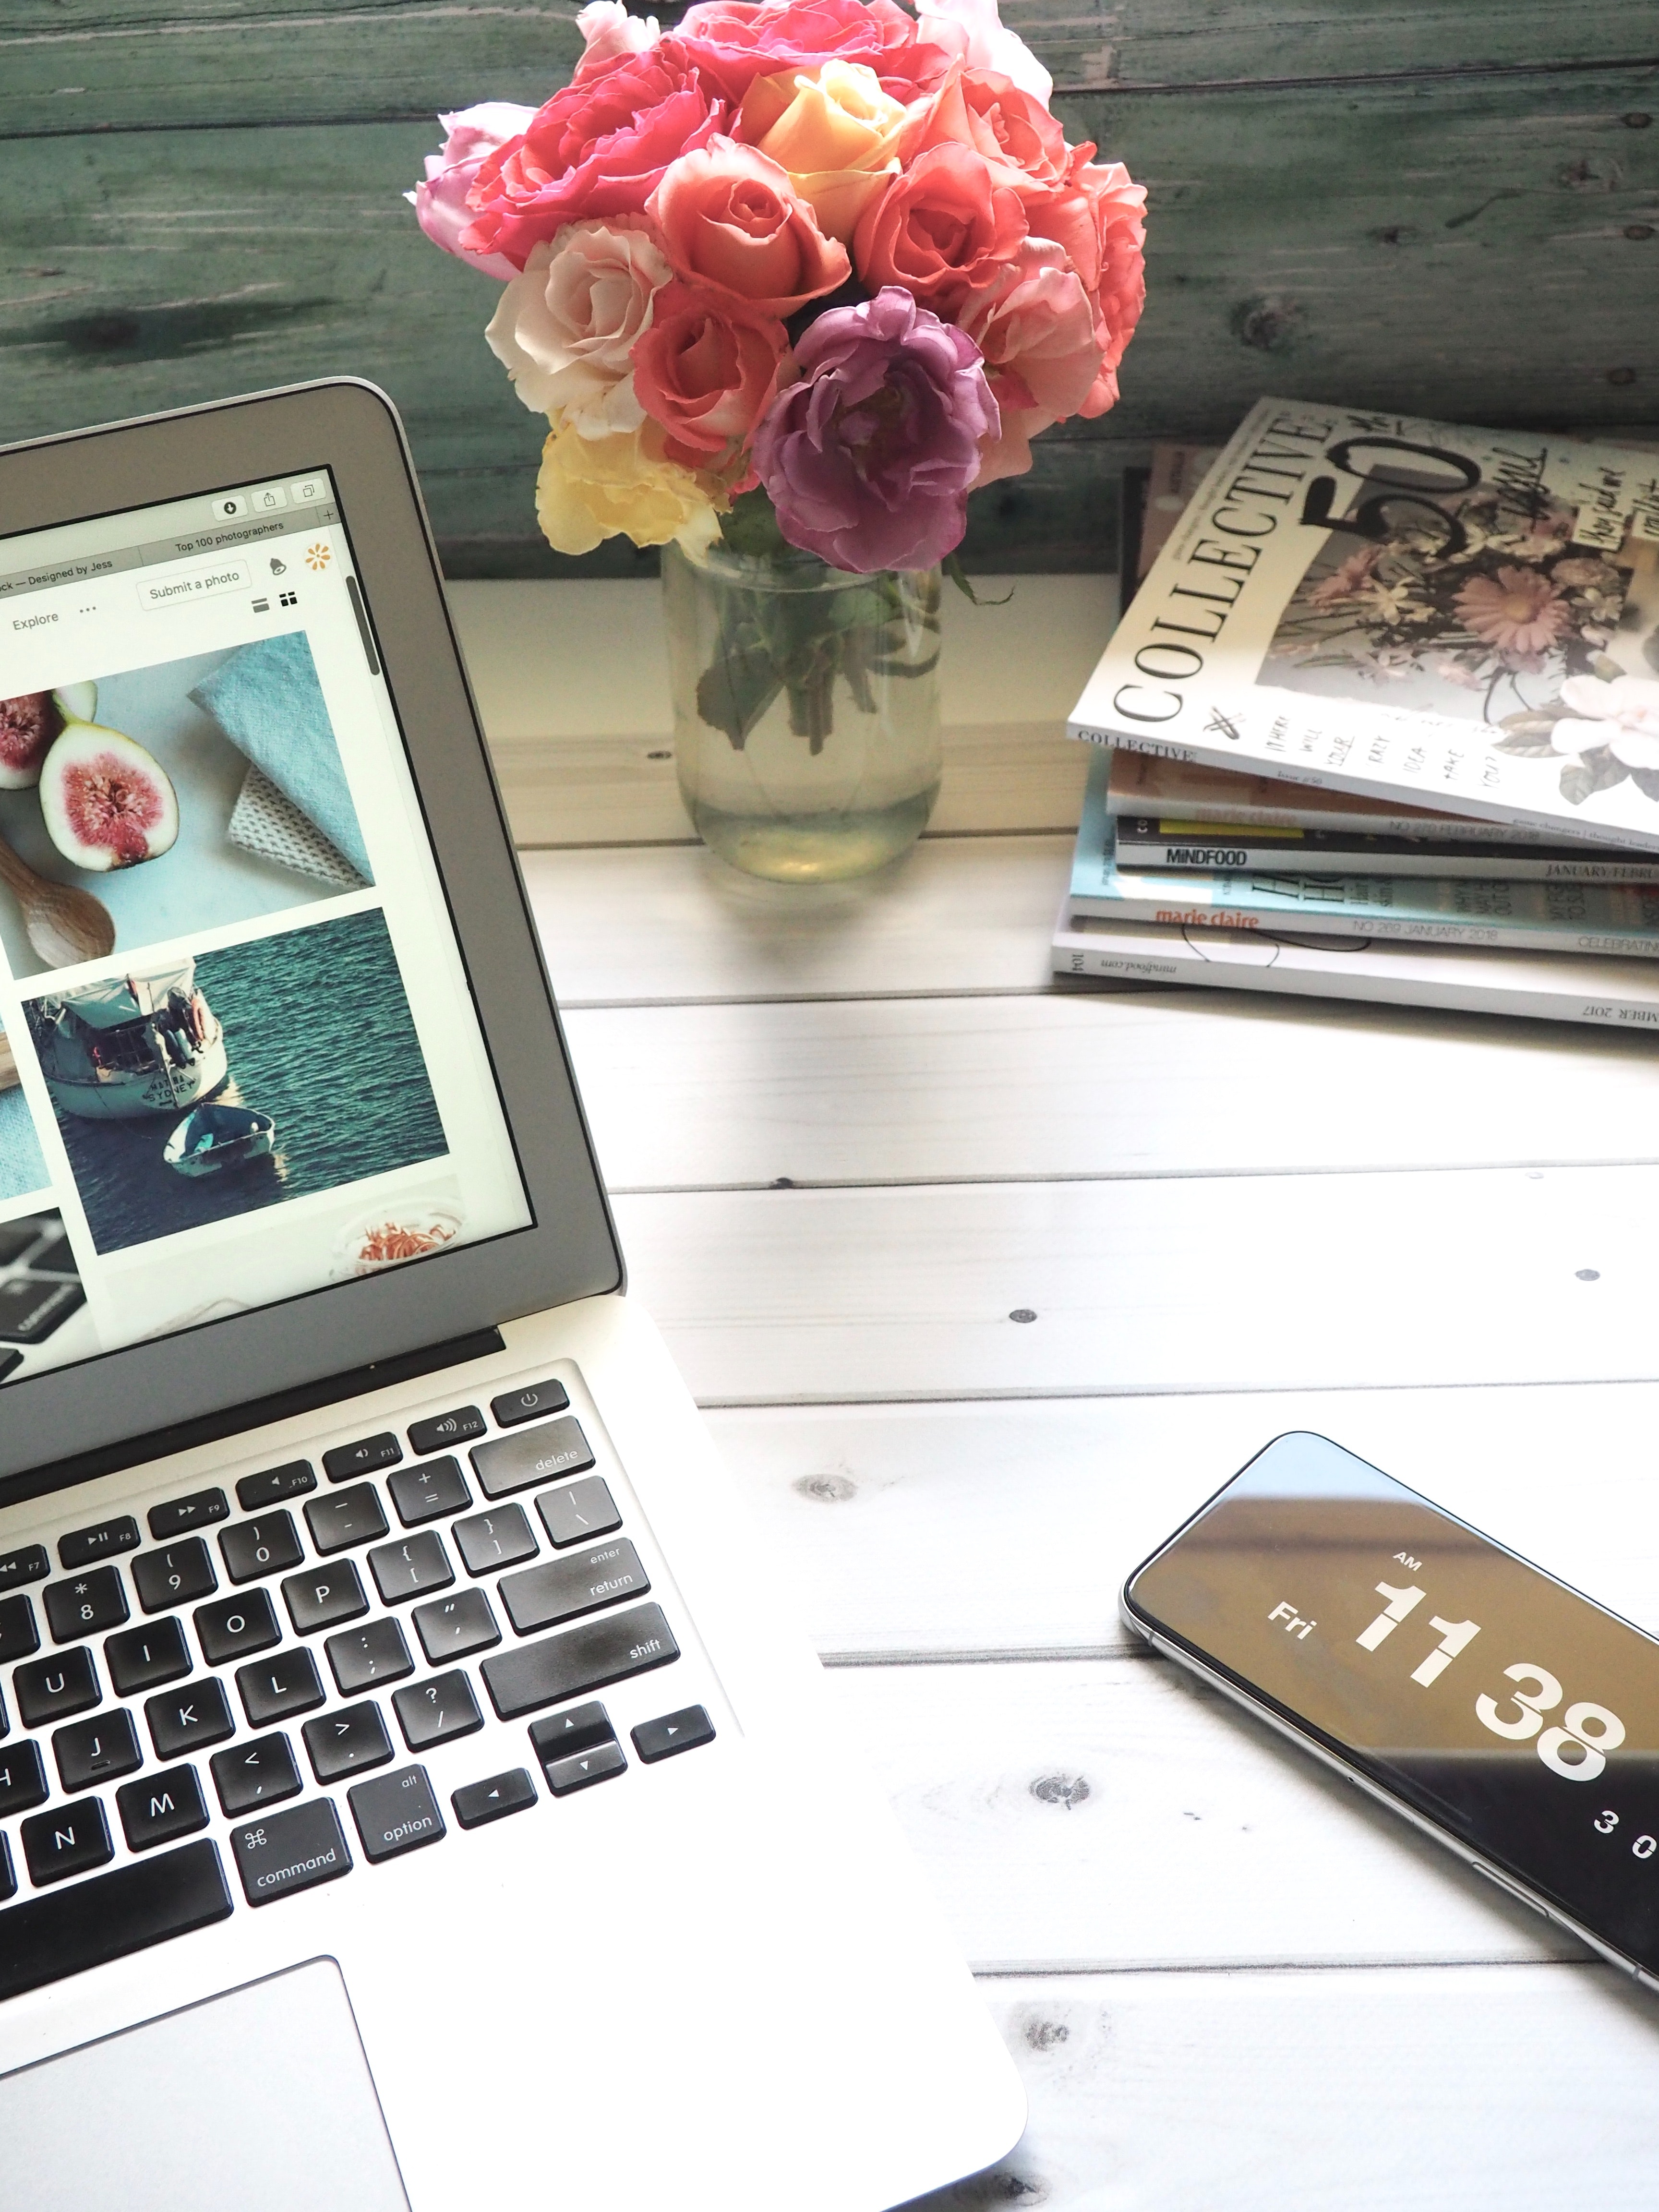
pink, table, room, technology, floral design, flower, plant, electronic device, rose, desk, photography, interior design, petal, furniture, rose family, paper